Pavo (constellation)

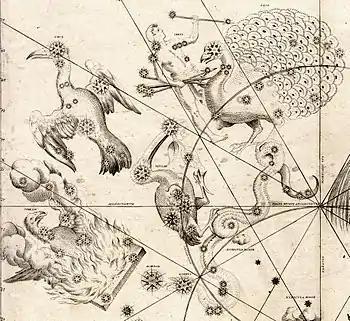
Pavo (upper right), with the other southern birds, in its first appearance in a celestial atlas, Johann Bayer's "Uranometria"

Pavo was one of the twelve constellations established by Petrus Plancius from the observations of the southern sky by explorers Pieter Dirkszoon Keyser and Frederick de Houtman, who had sailed on the first Dutch trading expedition, known as the "Eerste Schipvaart", to the East Indies. It first appeared on a 35 cm (14 in) diameter celestial globe published in 1598 in Amsterdam by Plancius with Jodocus Hondius. The first depiction of this constellation in a celestial atlas was in German cartographer Johann Bayer's "Uranometria" of 1603. De Houtman included it in his southern star catalogue the same year under the Dutch name "De Pauww" . Pavo and the nearby constellations Phoenix, Grus, and Tucana are collectively called the "Southern Birds".